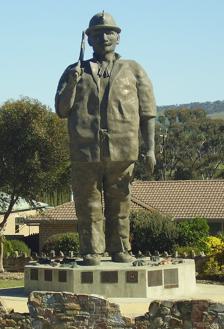
Country: Australia
Year built: 2007
Map the Miner Artist Ben van Zetten Year 1986 Medium Fiberglass Dimensions 7 m (280 in) Condition Destroyed Location Kapunda, South Australia Owner Client: John Davidson and the Kapunda Rotary Club Map the Miner The rebuilt statue in 2007 Artist Ben van Zetten; Lawry Love Grima Year 2007 Medium Bronze (current) Dimensions 7 m (280 in) Location Kapunda, South Australia Map the Miner , also known as Map Kernow or the Son of Cornwall , is a 7-metre (23 ft) statue commemorating the Cornish mining history of the town of Kapunda in South Australia . Built by Ben van Zetten, the statue stands to at the southern entrance to the town, and is regarded as one of Australia's Big Things . The statue was destroyed by fire in 2006, but it was rebuilt and rededicated 12 months later. History The Kapunda copper mine operated from 1844 to 1878, and was the first metal mine in Australia to achieve success. It produced over £1 million worth of copper ore , and relied heavily on Cornish immigrants for its operation. In 1986 local resident John Davidson suggested that a memorial be built to commemorate the influence that the Cornish miners had on Kapunda's (and South Australia's) development, and he sought funding through South Australia's sesquicentenary celebrations. Although funding was not forthcoming, the process brought him into contact with Ben van Zetten, a Dutch artist living in a nearby town. Van Zetten agreed to design and build the work, so Davidson turned to the local Rotary Club for support, who then organised a successful community fundraising campaign. Located on Gawler Road to the south of the town, the statue took three months to build and was opened during Australia's Bicentenary celebrations by the South Australian Minister for Mines and Energy, Ron Payne . The ceremony included a speech by the Cornish Association's Ron Daw, and Trelawny was played while participants "partied on saffron cake and clotted cream ". The original statue stood until 1 June 2006 when it was destroyed. A local teenager poured Eranol (molecular iodine ) around the statue, splashing some of the accelerant on the statue's right leg. Although his intent was to take a photo of the statue surrounded by a "ring of fire", and he did not intend to cause significant harm to the work, the resulting fire caused A$95,000 worth of damage and the statue had to be demolished. Fortunately the statue was insured for A$140,000 , and the original artist—Ben van Zetten with help from artist Lawry Love Grima—agreed to rebuild the work. The new statue was rededicated on the site of the old on 3 June 2007, just over a year after the original was destroyed. The replacement Map the Miner was said to be "much more resistant to damage" than the original, and the artist stated that the new version looked "far better than before", as the manufacturing process allowed the bronze colouring to be more apparent. Design and construction Side view The core of the original statue was a steel frame that was attached to a concrete base. The artist then layered fiberglass over the frame, using "freehand grinding and chipping" techniques to form the final texture. The process took approximately three months. The statue  stood 7 metres (23 ft) tall and depicted a "mid-nineteenth century" miner, wearing a felt hat and bearing a mallet in one hand and a pick over his shoulder. A candle was attached to his hat, and spare candles were worn around his neck. The new statue takes the same form, but unlike the original cold cast bronze was employed in the construction. Footnotes